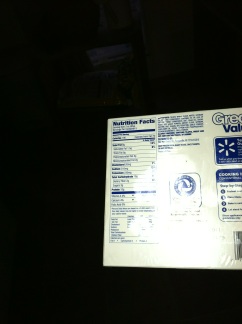Question: Can you tell me what this food item is, please?
Answer: unanswerable